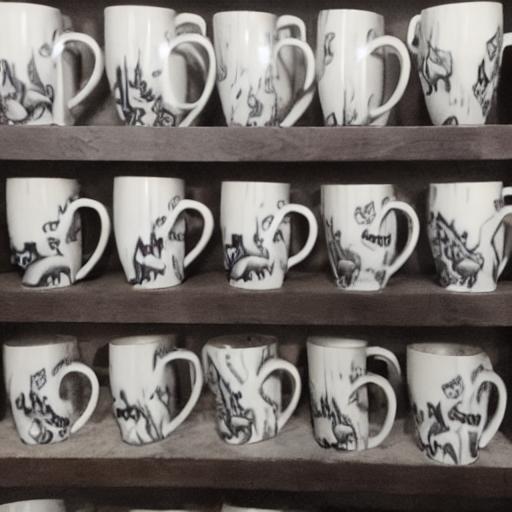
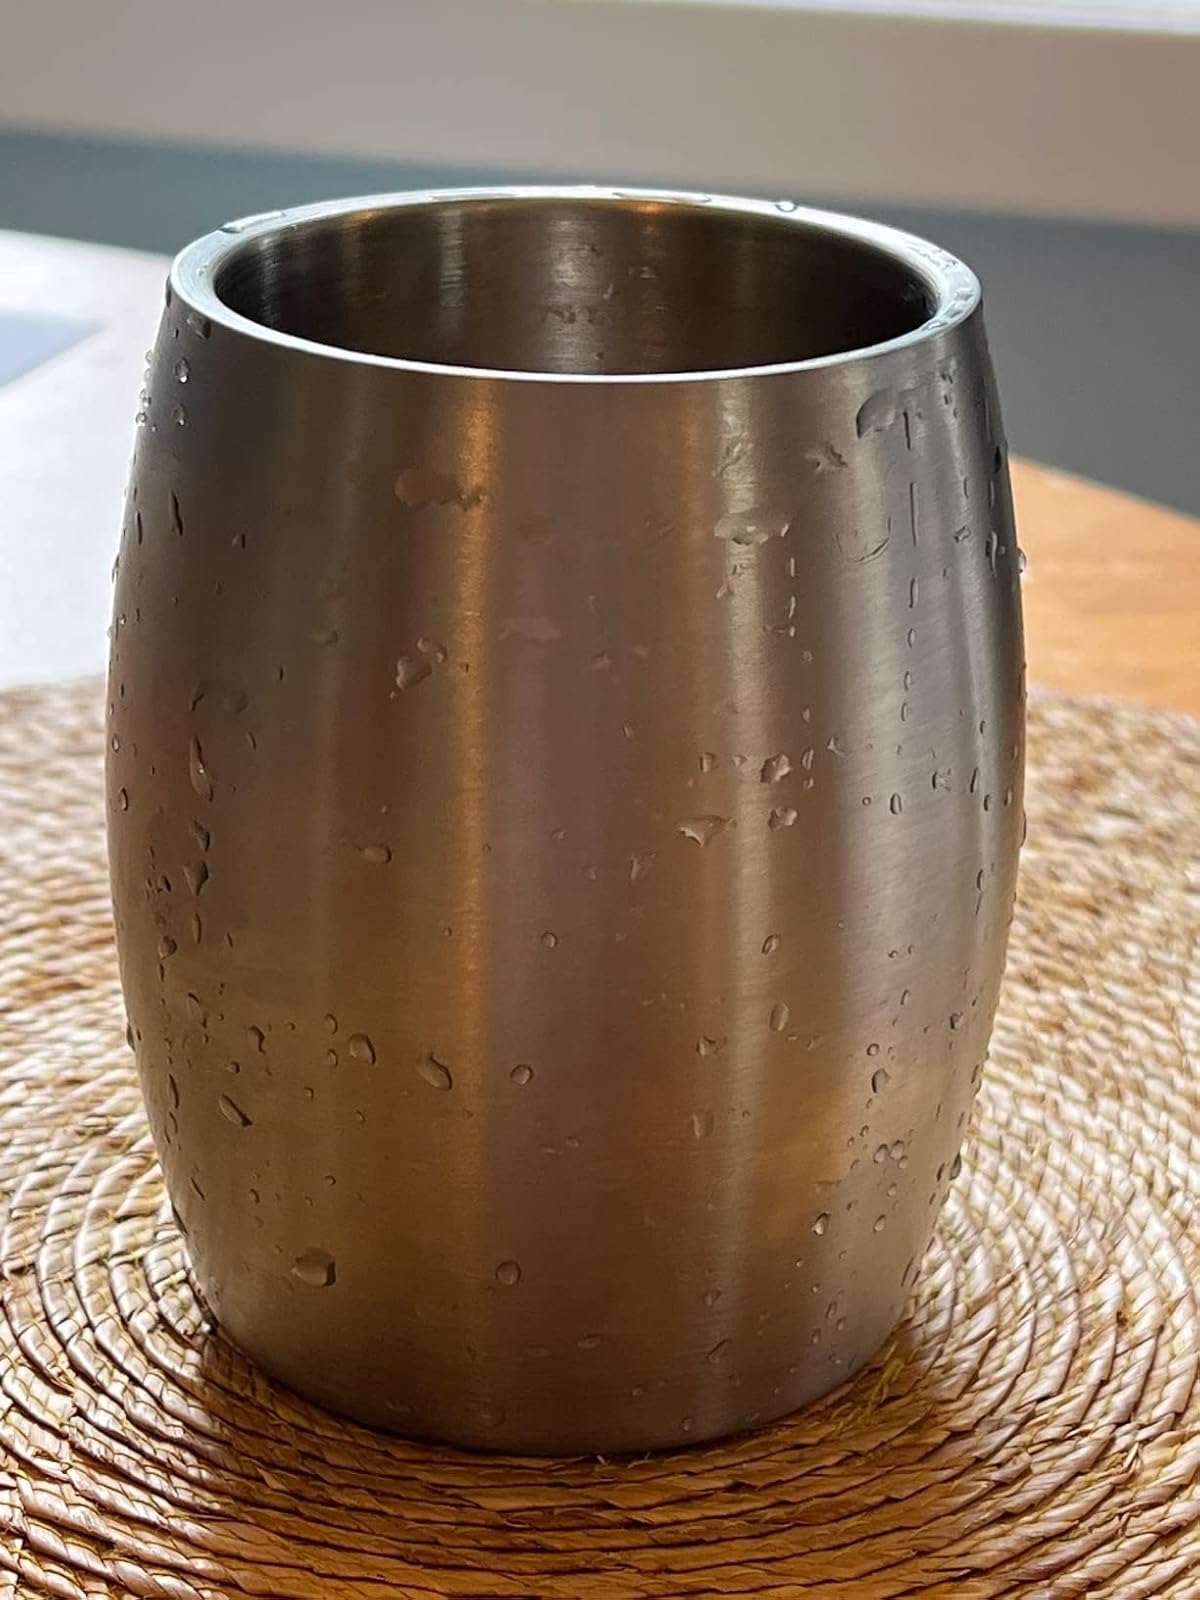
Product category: items_mug
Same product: no